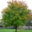
Label: maple_tree